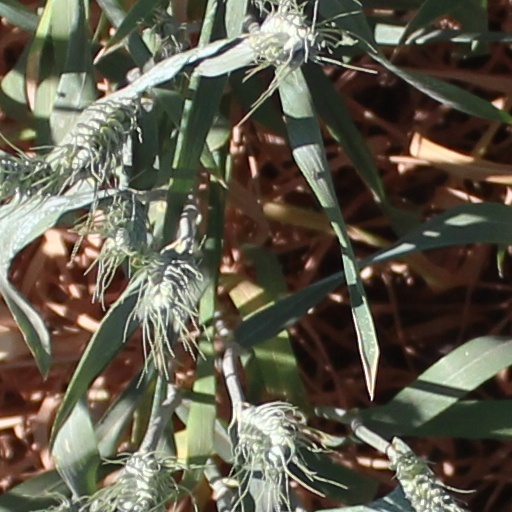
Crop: wheat